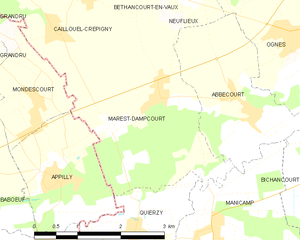
Carte des communes françaises: Marest-Dampcourt